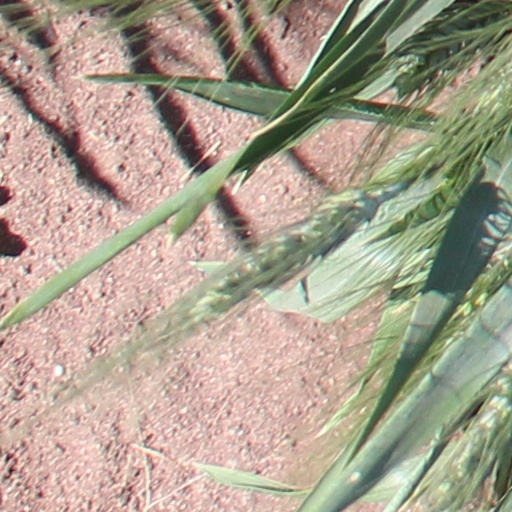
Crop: wheat